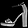
Label: Sandal